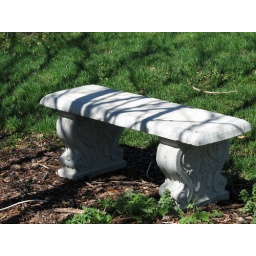
...under a redbud tree in the front yard. Unfortunately, the ground is to squishy wet to get to the bench today.